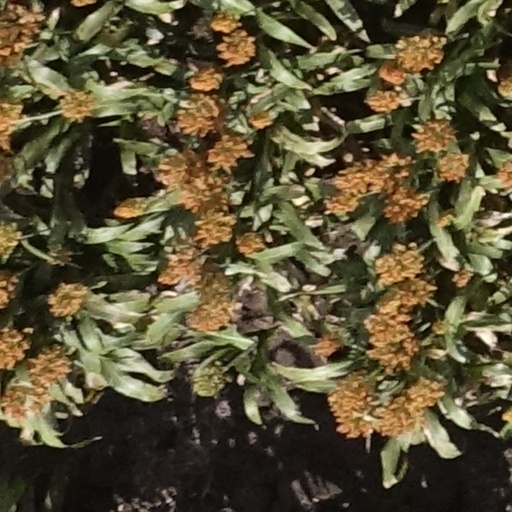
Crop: sorghum